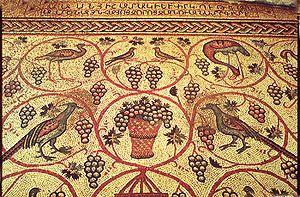
La viticulture en Arménie est l'une des plus anciennes du monde. Elle fait partie avec celle de la Géorgie voisine de cette Transcaucasie, un des lieux d'origine de la vigne où la vigne sauvage muta en vigne cultivable et où eurent lieu les premiers foulages du raisin pour obtenir du vin. Cette production fut placée sous la protection de Spendaramet, déesse arménienne de la végétation, de la vigne et du vin. Cette divinité a été identifiée à la Déméter des Grecs, et à la Spenta Armaiti des Iraniens. Toutes trois protègent la « Terre Mère » et, à travers le rythme végétatif saisonnier, sont symboles de mort et de résurrection.
Longtemps, la viticulture fut une spécialité de quelques pays — dont la Grèce, l'Italie, la France, l'Allemagne, l'Espagne et le Portugal — mais aujourd'hui, une cinquantaine de pays peuvent disputer à l'Europe le privilège de planter des vignes et de récolter du vin. La tradition biblique selon laquelle la divinité aurait accordé à Noé échoué sur le mont Ararat le privilège de planter la vigne recouvre une réalité historique puisque les premières vignes cultivées pendant l'Antiquité l'ont été dans le Croissant fertile. Toutefois, les recherches scientifiques ont prouvé que les premières vinifications se sont faites dans l'actuelle Géorgie il y a près de 8'000 ans.